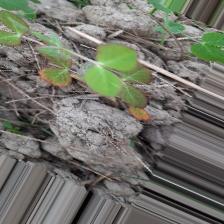
Label: Lentil Rust